Messalina

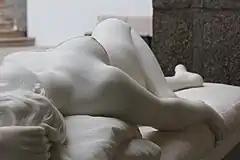
Messalina, Eugène Cyrille Brunet (1884), Museum of Fine Arts of Rennes

Some of the surviving engraved gems that feature Messalina were also indebted to ancient Greek models. They include the carved sardonyx of Messalina accompanied by Claudius in a dragon chariot, which commemorated his part in the Roman conquest of Britain. This was modelled on depictions of Dionysus and Ariadne after his Indian victory and is now in the Bibliothèque nationale de France (Cabinet des Médailles). In its Roman adaptation, Messalina is in front guiding the chariot while Claudius stands behind her steadying his flying robe. The piece was once in the collection of Peter Paul Rubens, who made an ink sketch of it, although identifying the woman erroneously as Agrippina. However, there is another version of this victory celebration known as the Hague cameo, which may be a later imitation. In a chariot drawn by centaurs, the laurel-wreathed Messalina reclines in the post of honour, bearing the attributes of Ceres. Beside her sits Claudius with one arm about her neck and Jupiter's thunderbolt in his other hand. In front stands the child Britannicus in complete armour, with his elder sister Octavia next to him.